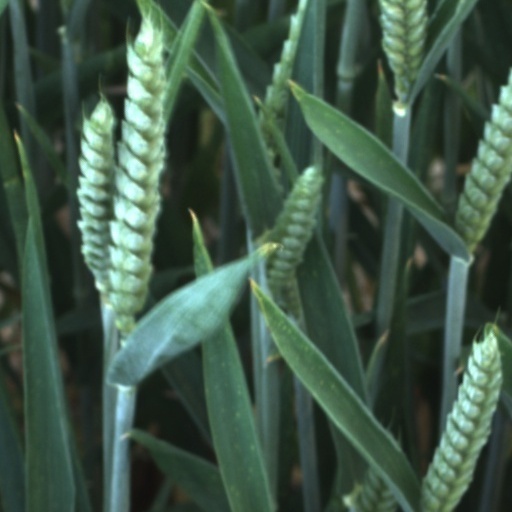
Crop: wheat